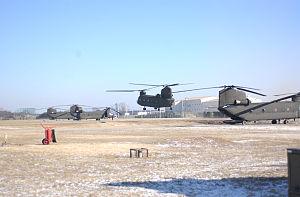
Le camp Humphreys est une vaste installation militaire de l'armée de terre des États-Unis située sur la commune de Pyeongtaek en Corée du Sud.